Victor von Gibelin

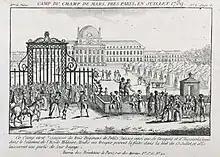
14 July 1789: The Baron de Besenval's troops in the courtyard of the École militaire on the Champ de Mars, consisting of the Swiss regiments ", " and "" with Victor von Gibelin as well as the French hussar regiments "" and "." After the Taking of the Bastille on 14 July 1789 by the revolutionaries, the baron's troops hastily withdrew on the night of 14 to 15 July.

Victor von Gibelin (24 January 1771 – 3 September 1853), also called "Beau Gibelin," was a Swiss military officer in French service and a politician in his hometown of Solothurn in Switzerland. He was the last officer of the Swiss Guards under King Louis XVI. He became famous for his friendship with Pierre Victor, Baron de Besenval de Brunstatt, a Swiss military officer in French service from Solothurn, and for his eyewitness report of the events surrounding the Storming of the Palais des Tuileries on 10 August 1792. His report was published posthumously in German and in French in 1866.